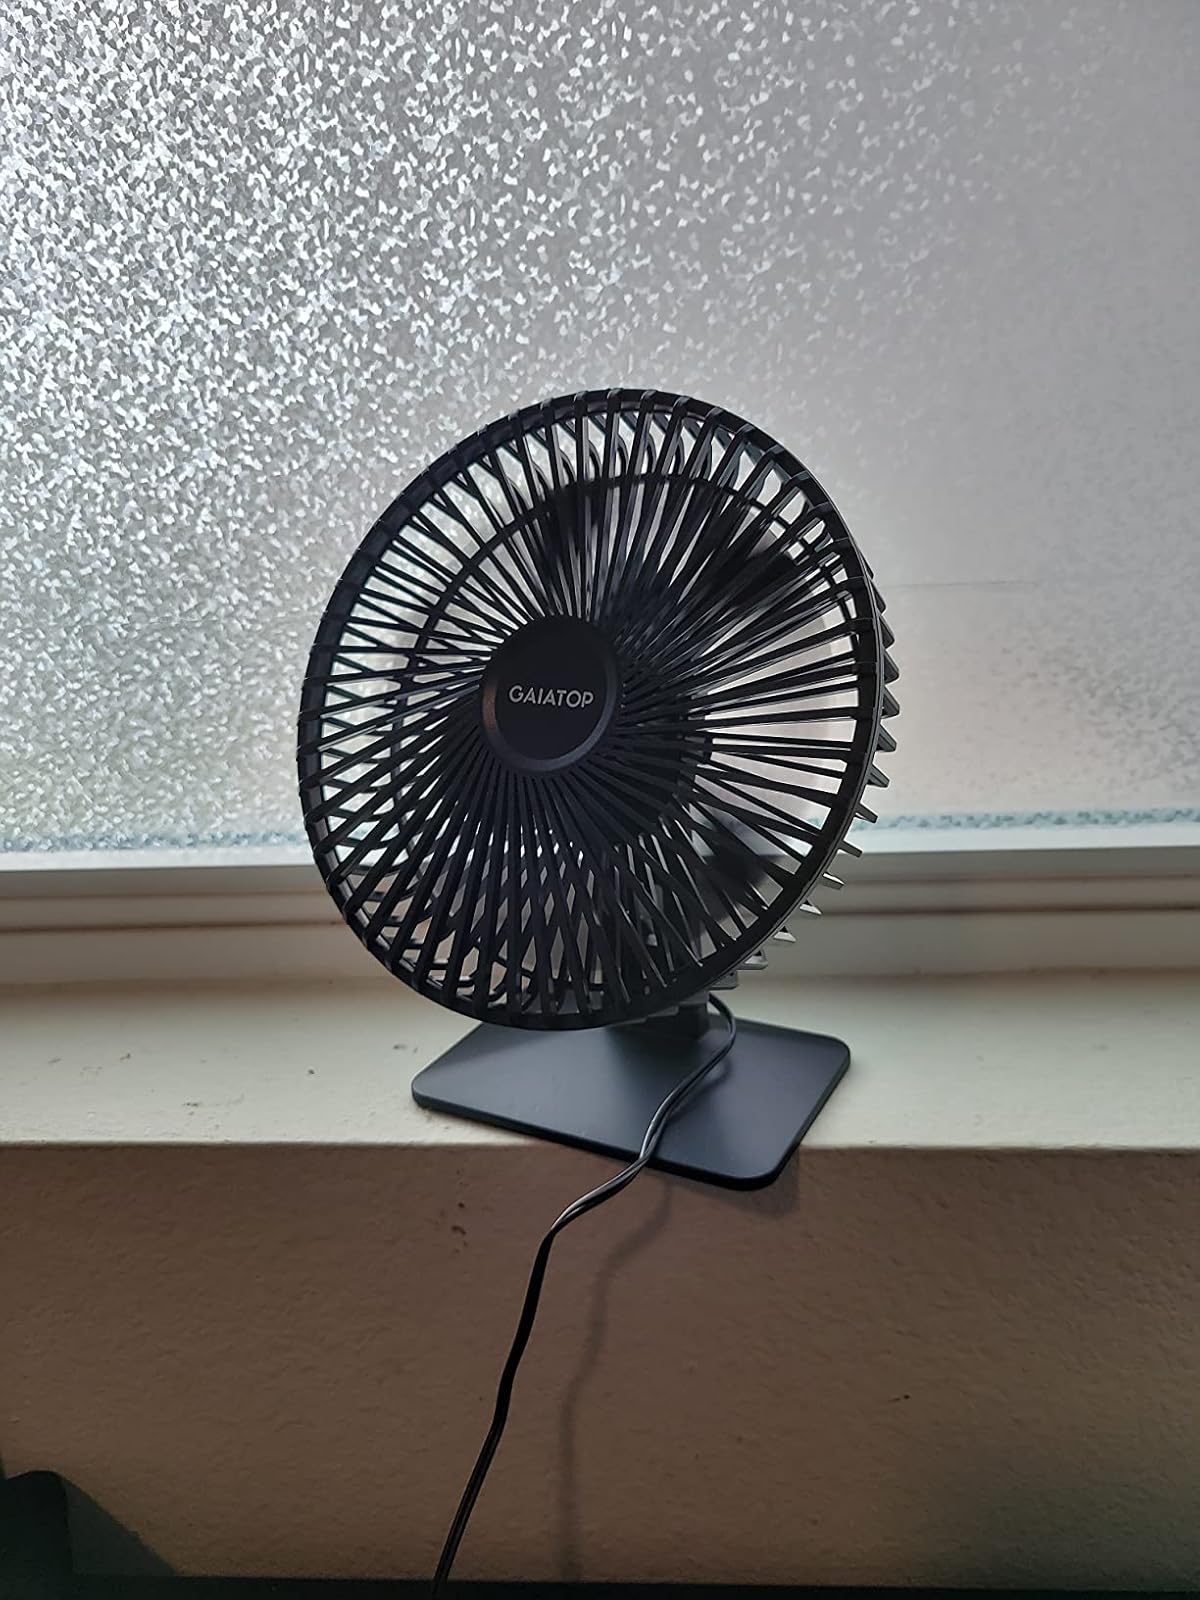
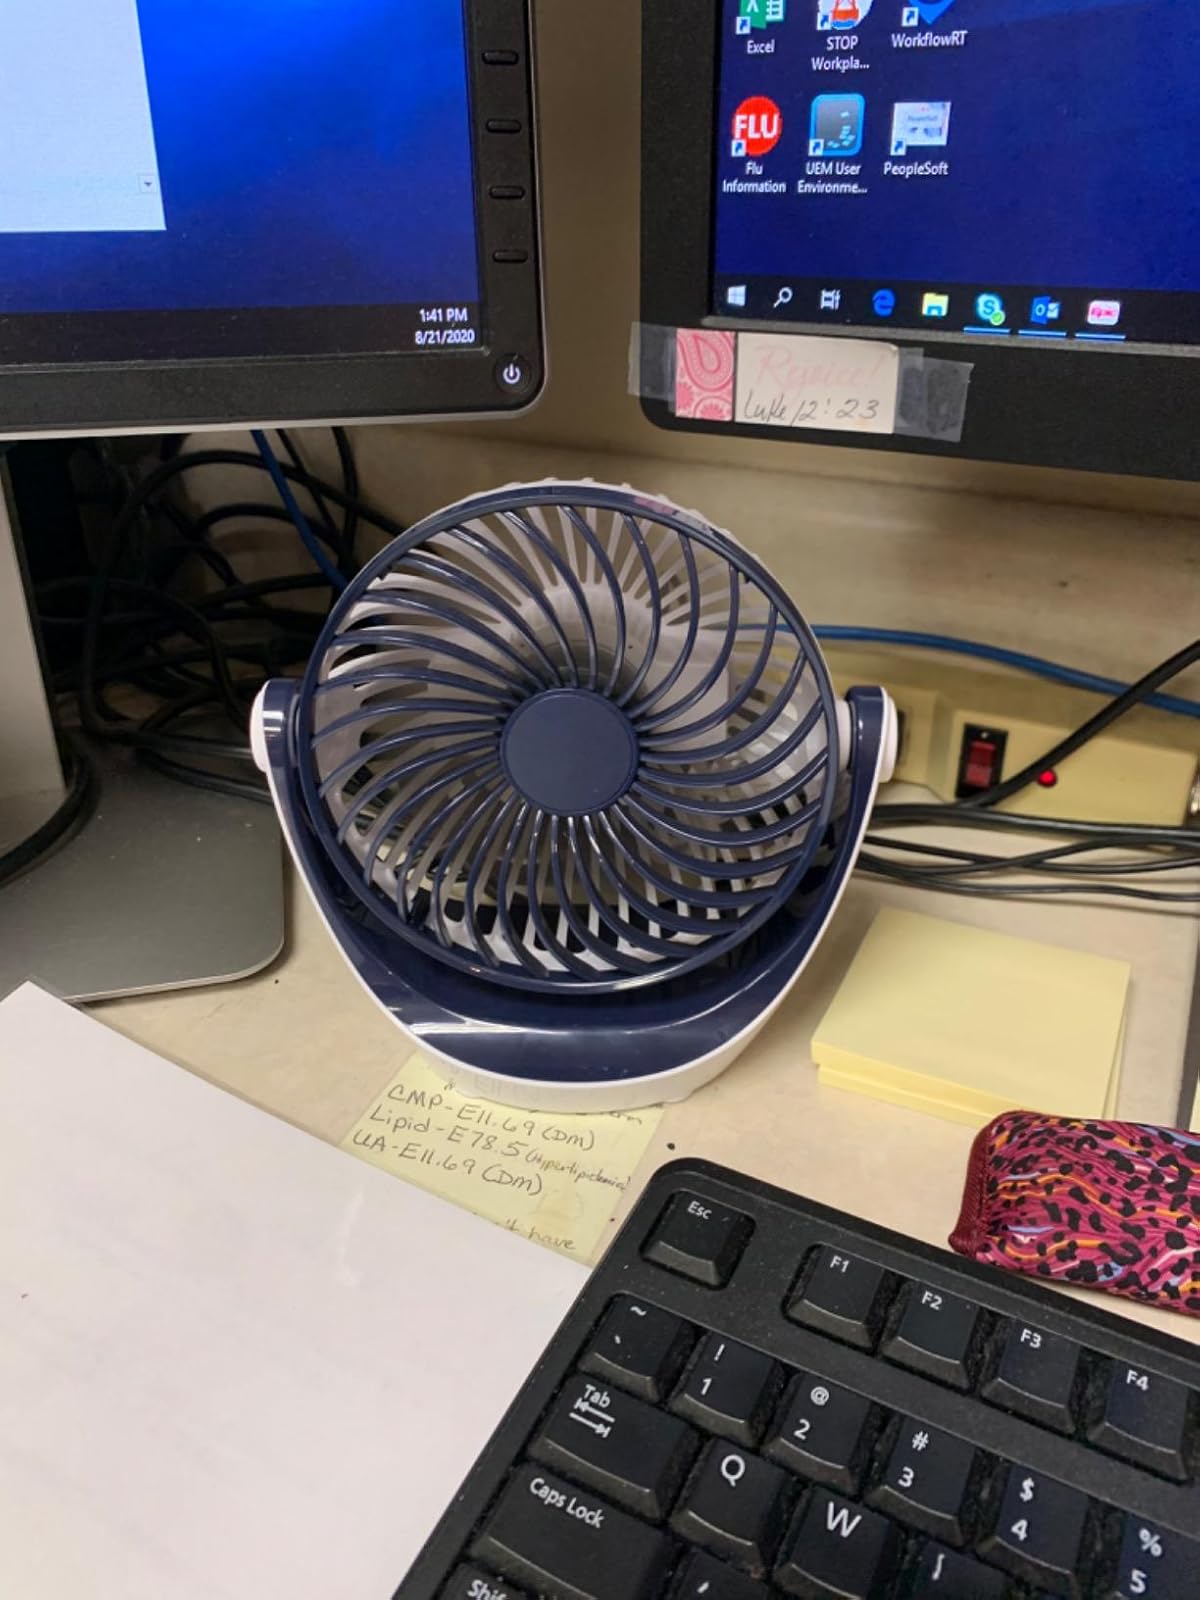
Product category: fan
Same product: no